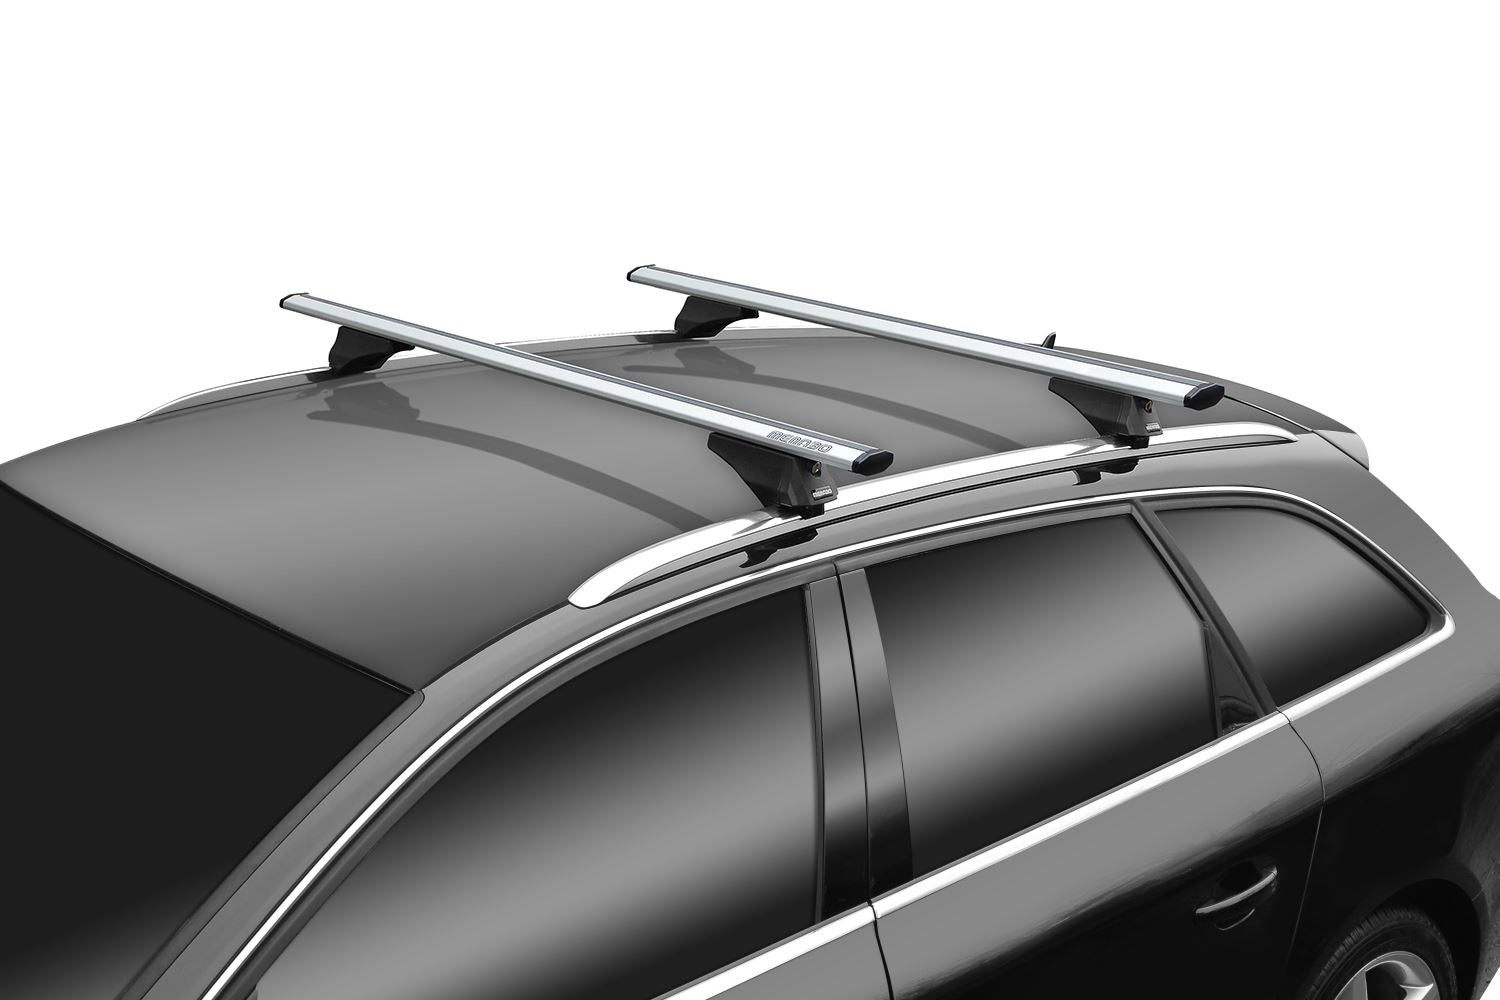
Menabo Leopard Silver Roof Bars fits BMW X3 G01 2018-2024 SUV 5D w Flush Rails
Low Profile, anti-whistle bars for top aerodynamics and low wind noise. Includes T-Track slot. Max load: 75 kg. Menabo Leopard Silver L roof bars with a maximum load capacity of 75kg (165 lb), designed with a practical and quick fixing system for easy installation and removal. The bar’s wide and flat, anti-whistle rubber profile is designed to ensure the highest aerodynamics, reduce wind resistance, and help minimise wind noise during travel. The roof bars are constructed with an aluminium profile that includes a T-System slot. The antitheft lock, providing an extra layer of security to prevent theft or tampering. Each roof bar is 1300mm in length. Key Features Maximum load capacity of 75kg Practical and quick fixing system for easy installation and removal Aerodynamic design Anti-whistle rubber profile Aluminium construction T-System slot in the aluminium profile Antitheft lock, adding an extra layer of security
Brand: Menabo
Category: Vehicles & Parts > Vehicle Parts & Accessories > Vehicle Storage & Cargo > Motor Vehicle Carrying Racks > Vehicle Base Rack Systems